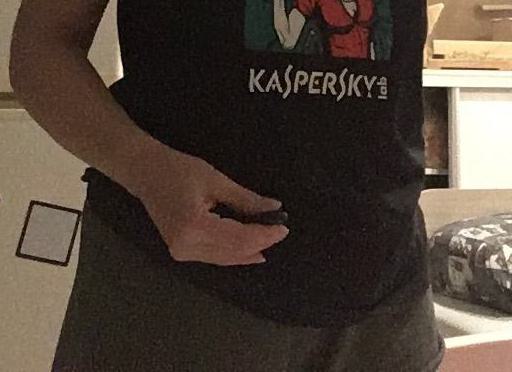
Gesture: no_gesture